Henry Threadgill

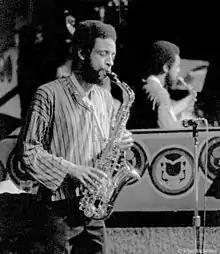
Henry Threadgill at Keystone Korner, San Francisco CA 4/5/79 w/AIR, including Fred Hopkins & Steve McCall

Henry Threadgill (born February 15, 1944) is an American composer, saxophonist and flautist. He came to prominence in the 1970s leading ensembles rooted in jazz but with unusual instrumentation and often incorporating other genres of music. He has performed and recorded with several ensembles: Air, Aggregation Orb, Make a Move, the seven-piece Henry Threadgill Sextett, the twenty-piece Society Situation Dance Band, Very Very Circus, X-75, and Zooid.